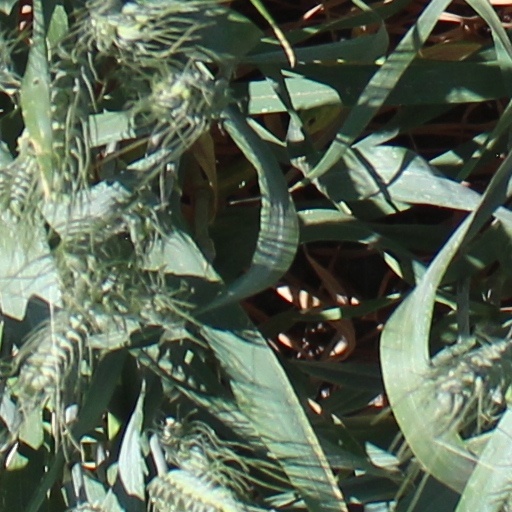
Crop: wheat